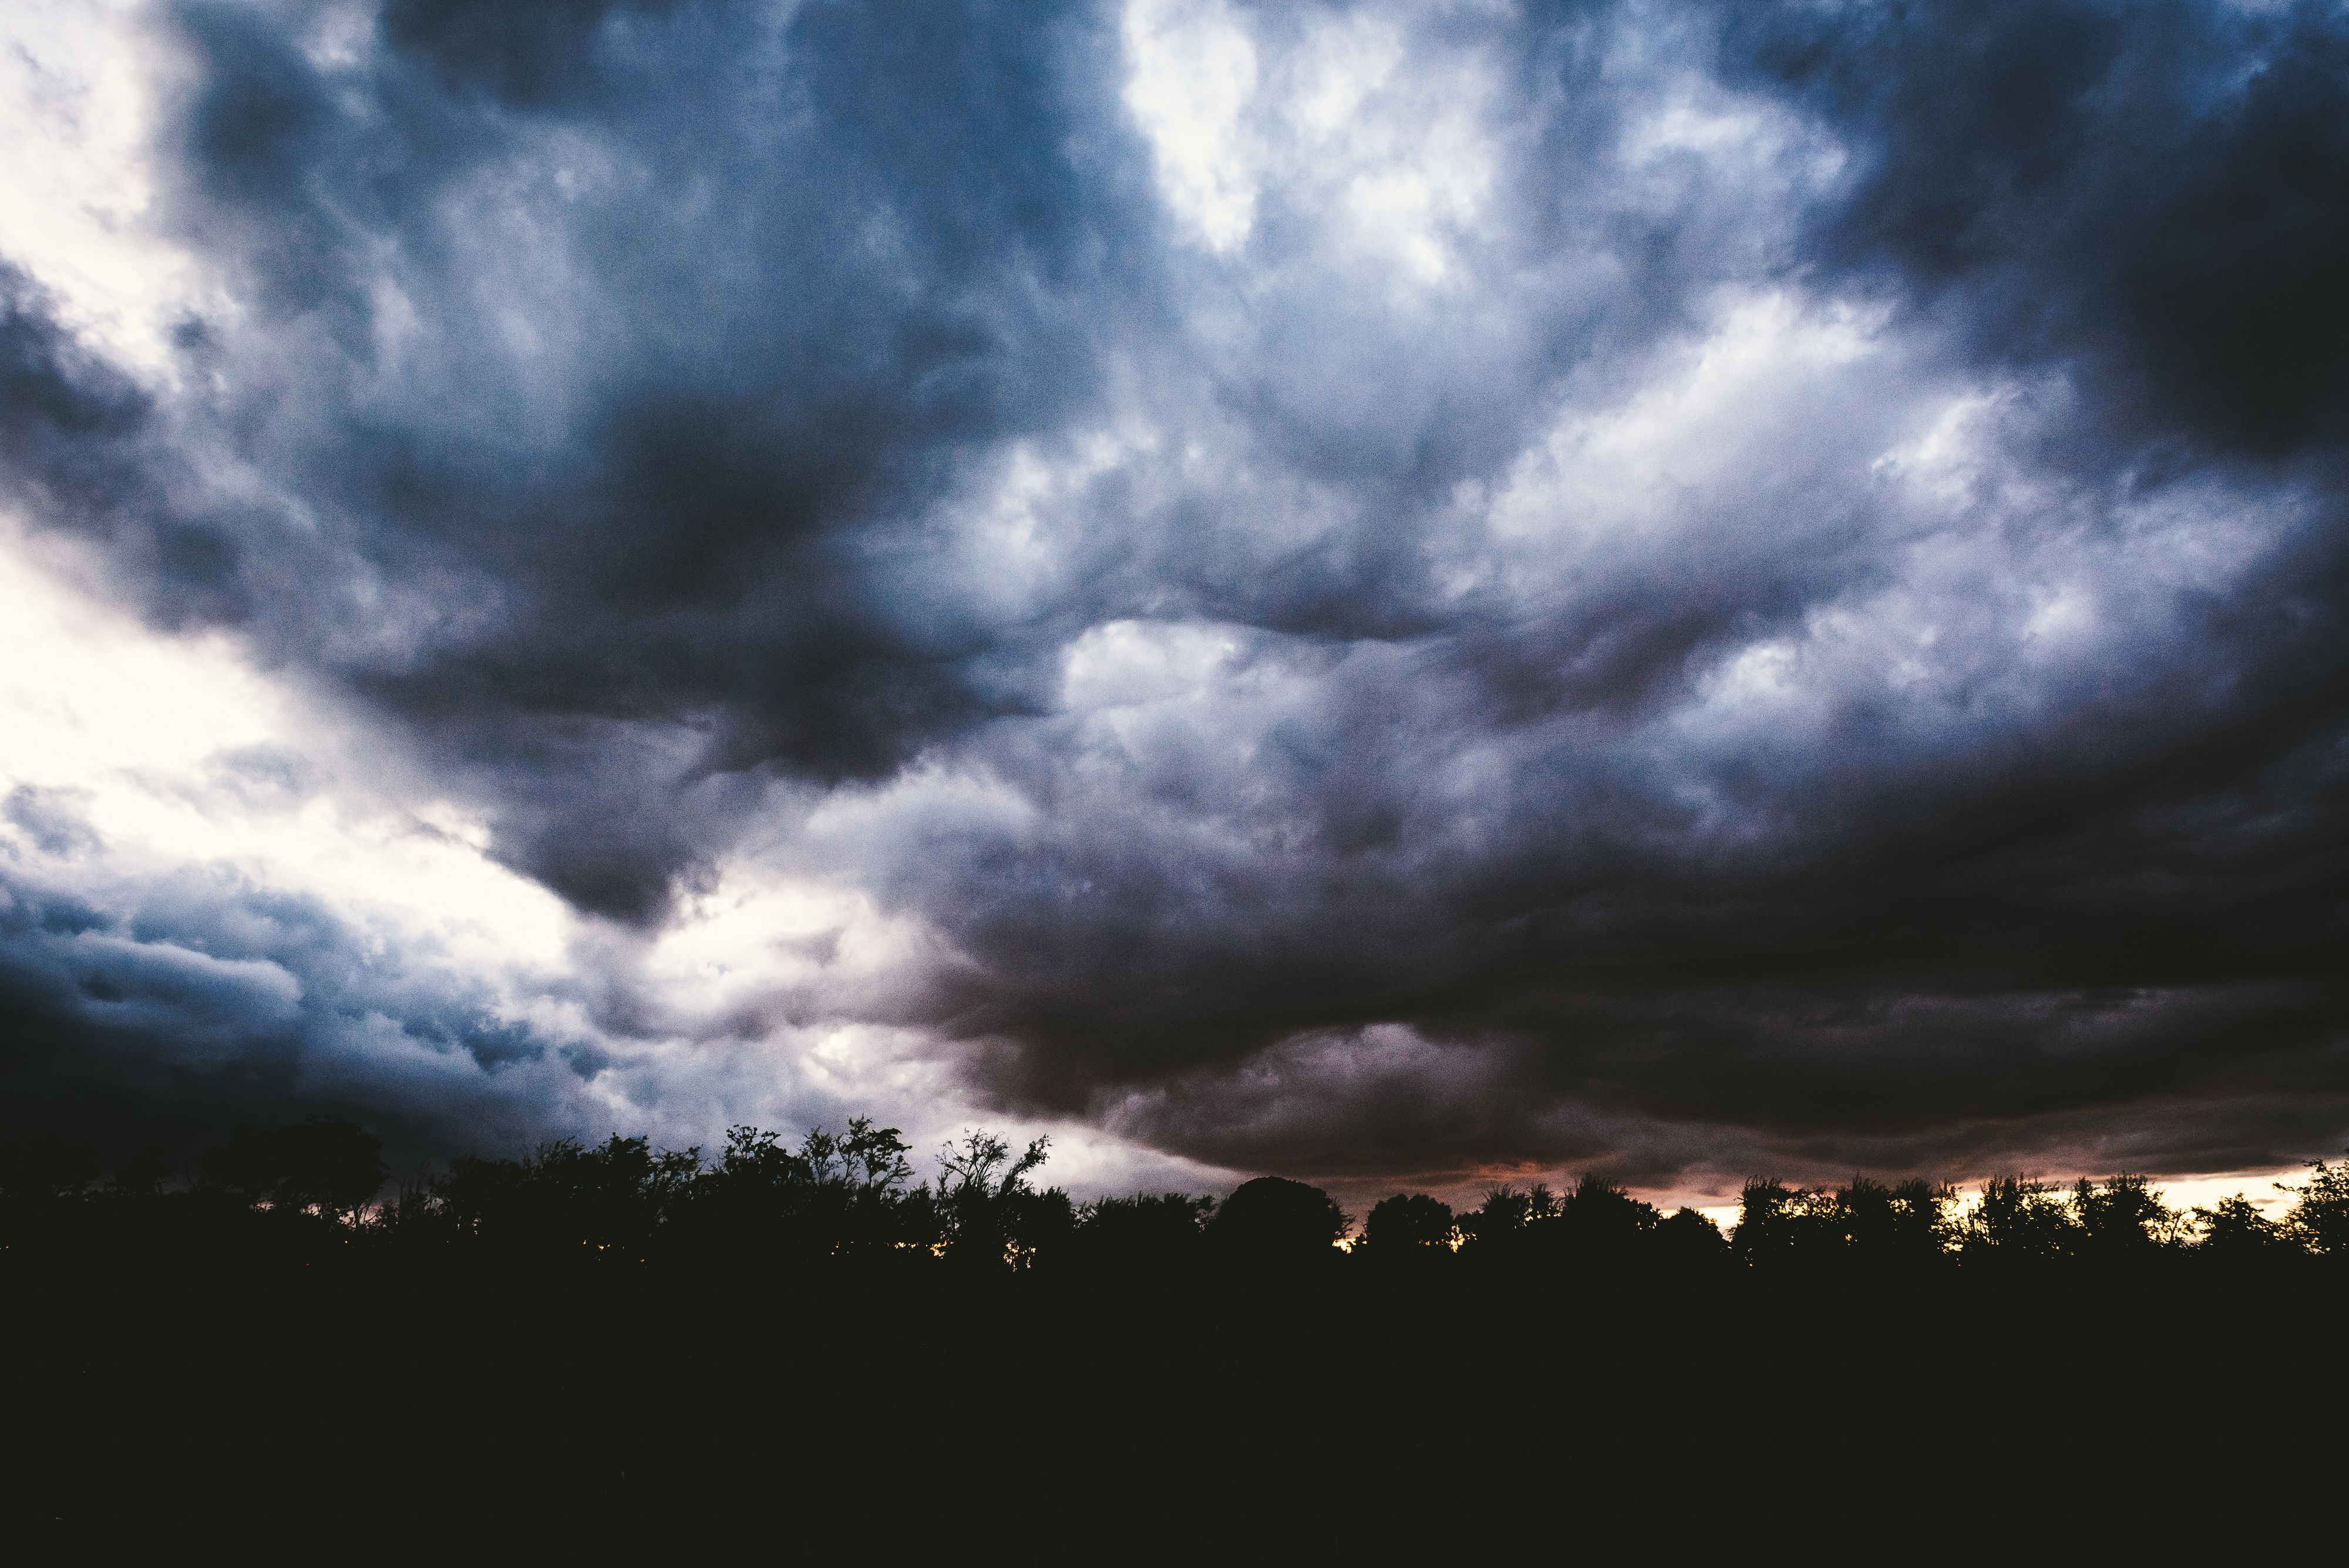
tree, silhouette, cloud, sky, sunlight, atmosphere, dusk, weather, storm, cumulus, darkness, thunder, thunderstorm, meteorological phenomenon